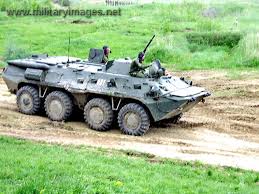
Label: BTR-80